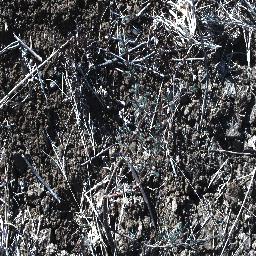
Label: prickly_acacia